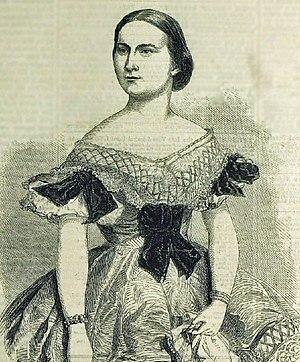
Helen Lemmens-Sherrington est une soprano anglaise des années 1850 aux années 1880. Née dans le nord de l'Angleterre, elle passe une grande partie de son enfance et après en Belgique, où elle étudie au Conservatoire royal de Bruxelles. Après des contrats en Europe continentale, elle fait ses débuts à Londres en 1856. Sa carrière de chanteuse est surtout lors de concerts, mais dans la première moitié des années 1860, elle joue au Royal Opera House et dans d'autres grands théâtres de Londres.
Jacques-Nicolas Lemmens, né le 3 janvier 1823 à Zoerle-Parwijs et mort le 30 janvier 1881 en son château Linterpoorten à Zemst, est un organiste et compositeur belge.